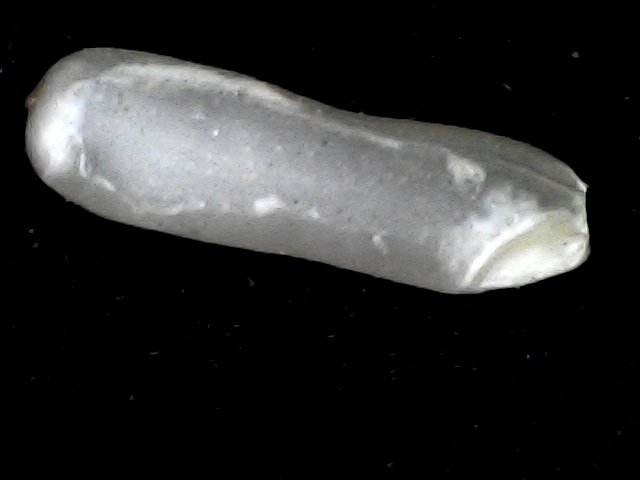
Rice variety: BD87